Ciega a citas

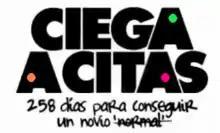
Ciega a citas logo.

Ciega a citas is a Spanish television series produced by Mediaset España Comunicación and Big Bang Media, and aired by Cuatro TV channel. The series is starring Teresa Hurtado de Ory and Álex Gadea. It was released on March 10, 2014, and is inspired by the 2009 Argentine telenovela of the same name.